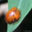
Label: beetle